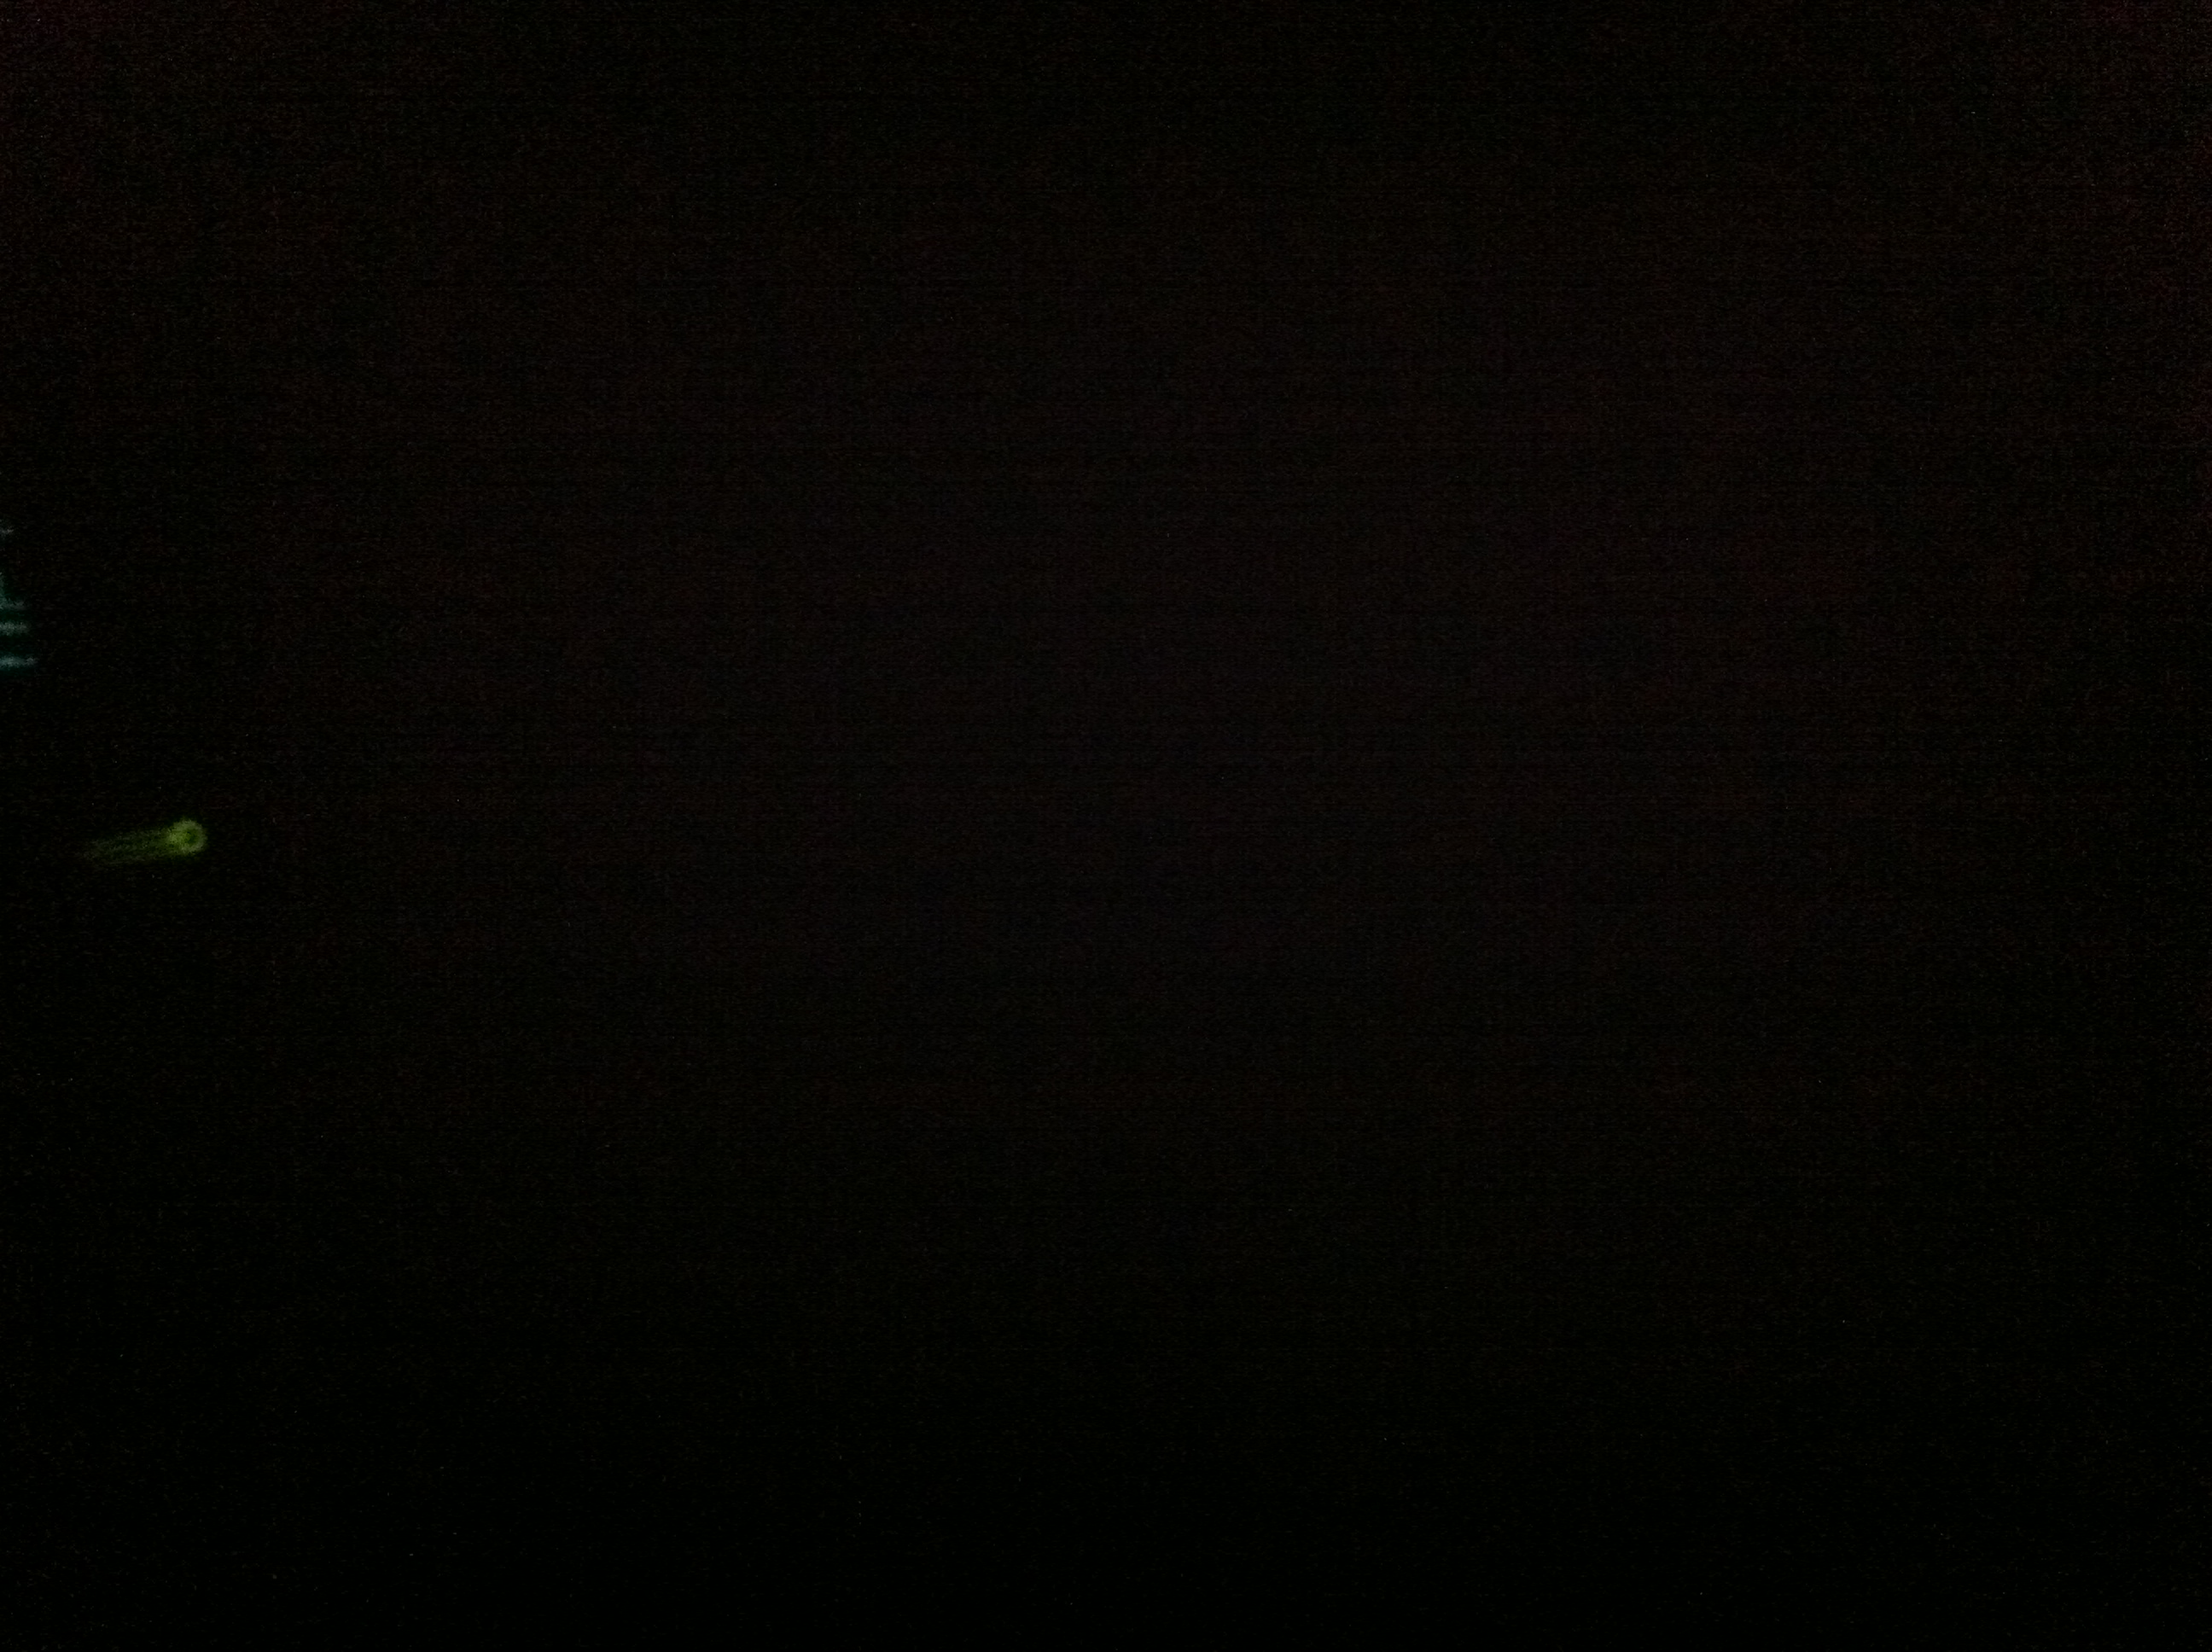Question: What model of stereo is this?
Answer: unanswerable